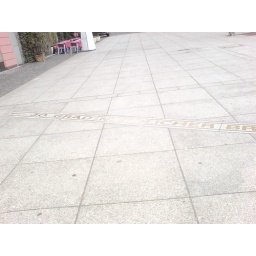
A sign on ground in Mainz